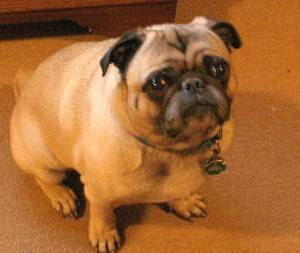
Breed: pug